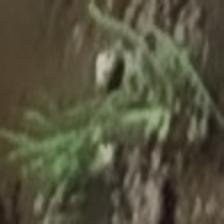
Label: clustered